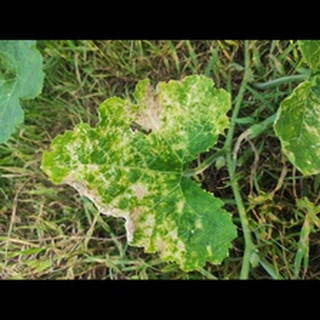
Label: pumpkin_powdery_mildew